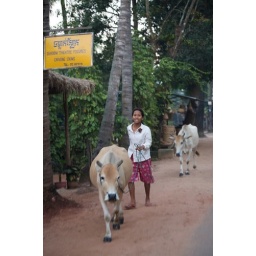
people walking their cows and buffalos down the road is a common sight in cambodia